Frank Pavone

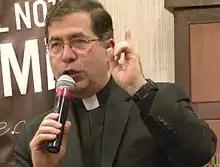
Pavone speaking at an event

Frank Anthony Pavone (born February 4, 1959) is an American anti-abortion activist and a laicised Roman Catholic priest. He is the national director of Priests for Life and the chairman and pastoral director of its Rachel's Vineyard project. He is also the president of the National Pro-Life Religious Council, an umbrella group of various anti-abortion Christian denominations, and the pastoral director of the Silent No More campaign.